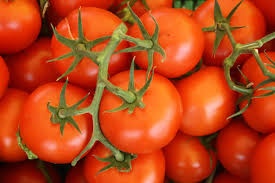
Label: tomato